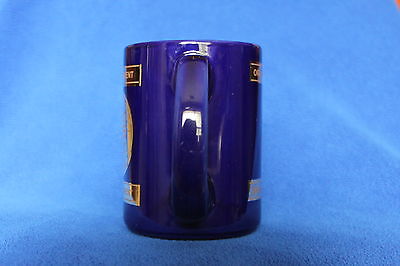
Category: mug